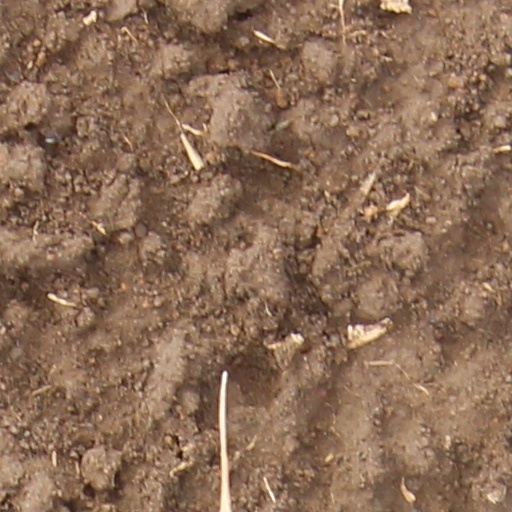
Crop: wheat